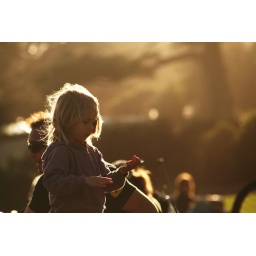
hippie hill in golden gate park